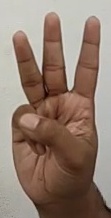
ASL sign: W